Prague uprising

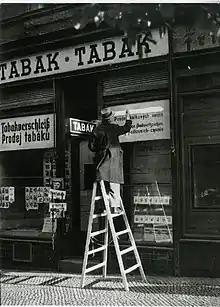
Prague shop owner painting over German-language signage on 4 May

Staff of Czech Radio opposed to the occupation began the morning by broadcasting in the banned Czech language. The Bartoš Command and Communist groups met separately and both scheduled the armed uprising to begin 7 May. Czech citizens gathered in the streets, vandalised German inscriptions, and tore down German flags. Czechoslovak flags appeared openly in windows and on jacket lapels. Tram operators refused to accept Reichsmark or to give the stops in German, as was required by the occupiers. Some German soldiers were surrounded and killed. In response to growing popular agitation, Frank threatened to shoot Czechs gathering in the streets, and increased armed German patrols. Some German soldiers began to fire into the crowds.